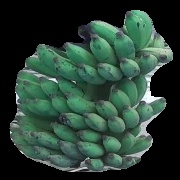
Variety: elakki-bale
Grade: grade3